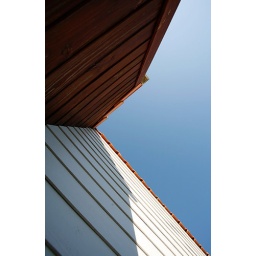
White and brown painted walls of a house beside the sea, in Brittany, under the blue sky